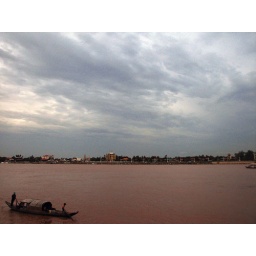
boat on the river in phnom penh, cambodia